Krzywiń

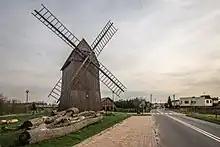
Preserved old post mill

Krzywiń was first referred to in scripts as "Crivin" in 1181. But it was not until 1237 that the area's reputation grew as a prominent marketplace. It was then that it was referred to as a town. Incorporation of the town followed in 1257. It was a private church town, administratively located in the Kościan County in the Poznań Voivodeship in the Greater Poland Province of the Kingdom of Poland.